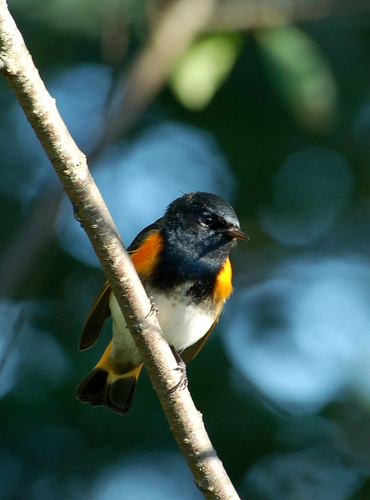
this bird has black brown, throat,neck, white belly and breast with black feet and bill
this bird has a short black bill, a black throat, and a white belly.
a small bird with a white belly, yellow uppertail covers, black rectrices, black throat, black bill, black crown and yellow sides.
this black bird has a white abdomen and bright red accents on it's breast and tail feathers.
this is a small bird with a black crown and throat, white breast, and orange on the wingbars.
this bird has wings that are yellow and black and has a white belly
this is a small egg-shaped bird with a black head, skinny beak, and wide tail.
the bird is small in size with a black head and a white chest with orange accents on the wings.
this bird has wings that are black and yellow and has a white bellya small colorful bird, with a yellow flank, black head, and a pointed bill.
Species: American Redstart